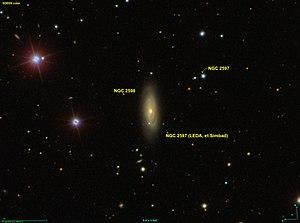
Image créée à l'aide du logiciel Aladin Sky Atlas du Centre de Données astronomiques de Strasbourg et des données publiques en format FIT de SDSS (Sloan Digital Sky Survey).
NGC 2598 est une galaxie spirale barrée située dans la constellation du Cancer à environ 210 millions d'années-lumière de la Voie lactée. Elle a été découverte par l'astronome allemand Albert Marth en 1864.